Krichim Reservoir

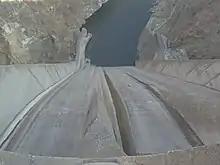
Top-down View of the Krichim dam

Krichim Dam (Язовир "Кричим") is a dam on the Vacha River, Bulgaria. It is part of the Dospat–Vacha Hydropower Cascade (500.2 MW) involving four more dams and seven power stations. The three existing dams on the Vacha River are the Vacha Dam, Tsankov Dam, and the Kamak Dam. The concrete dam was in its implementation stage as of 2011.